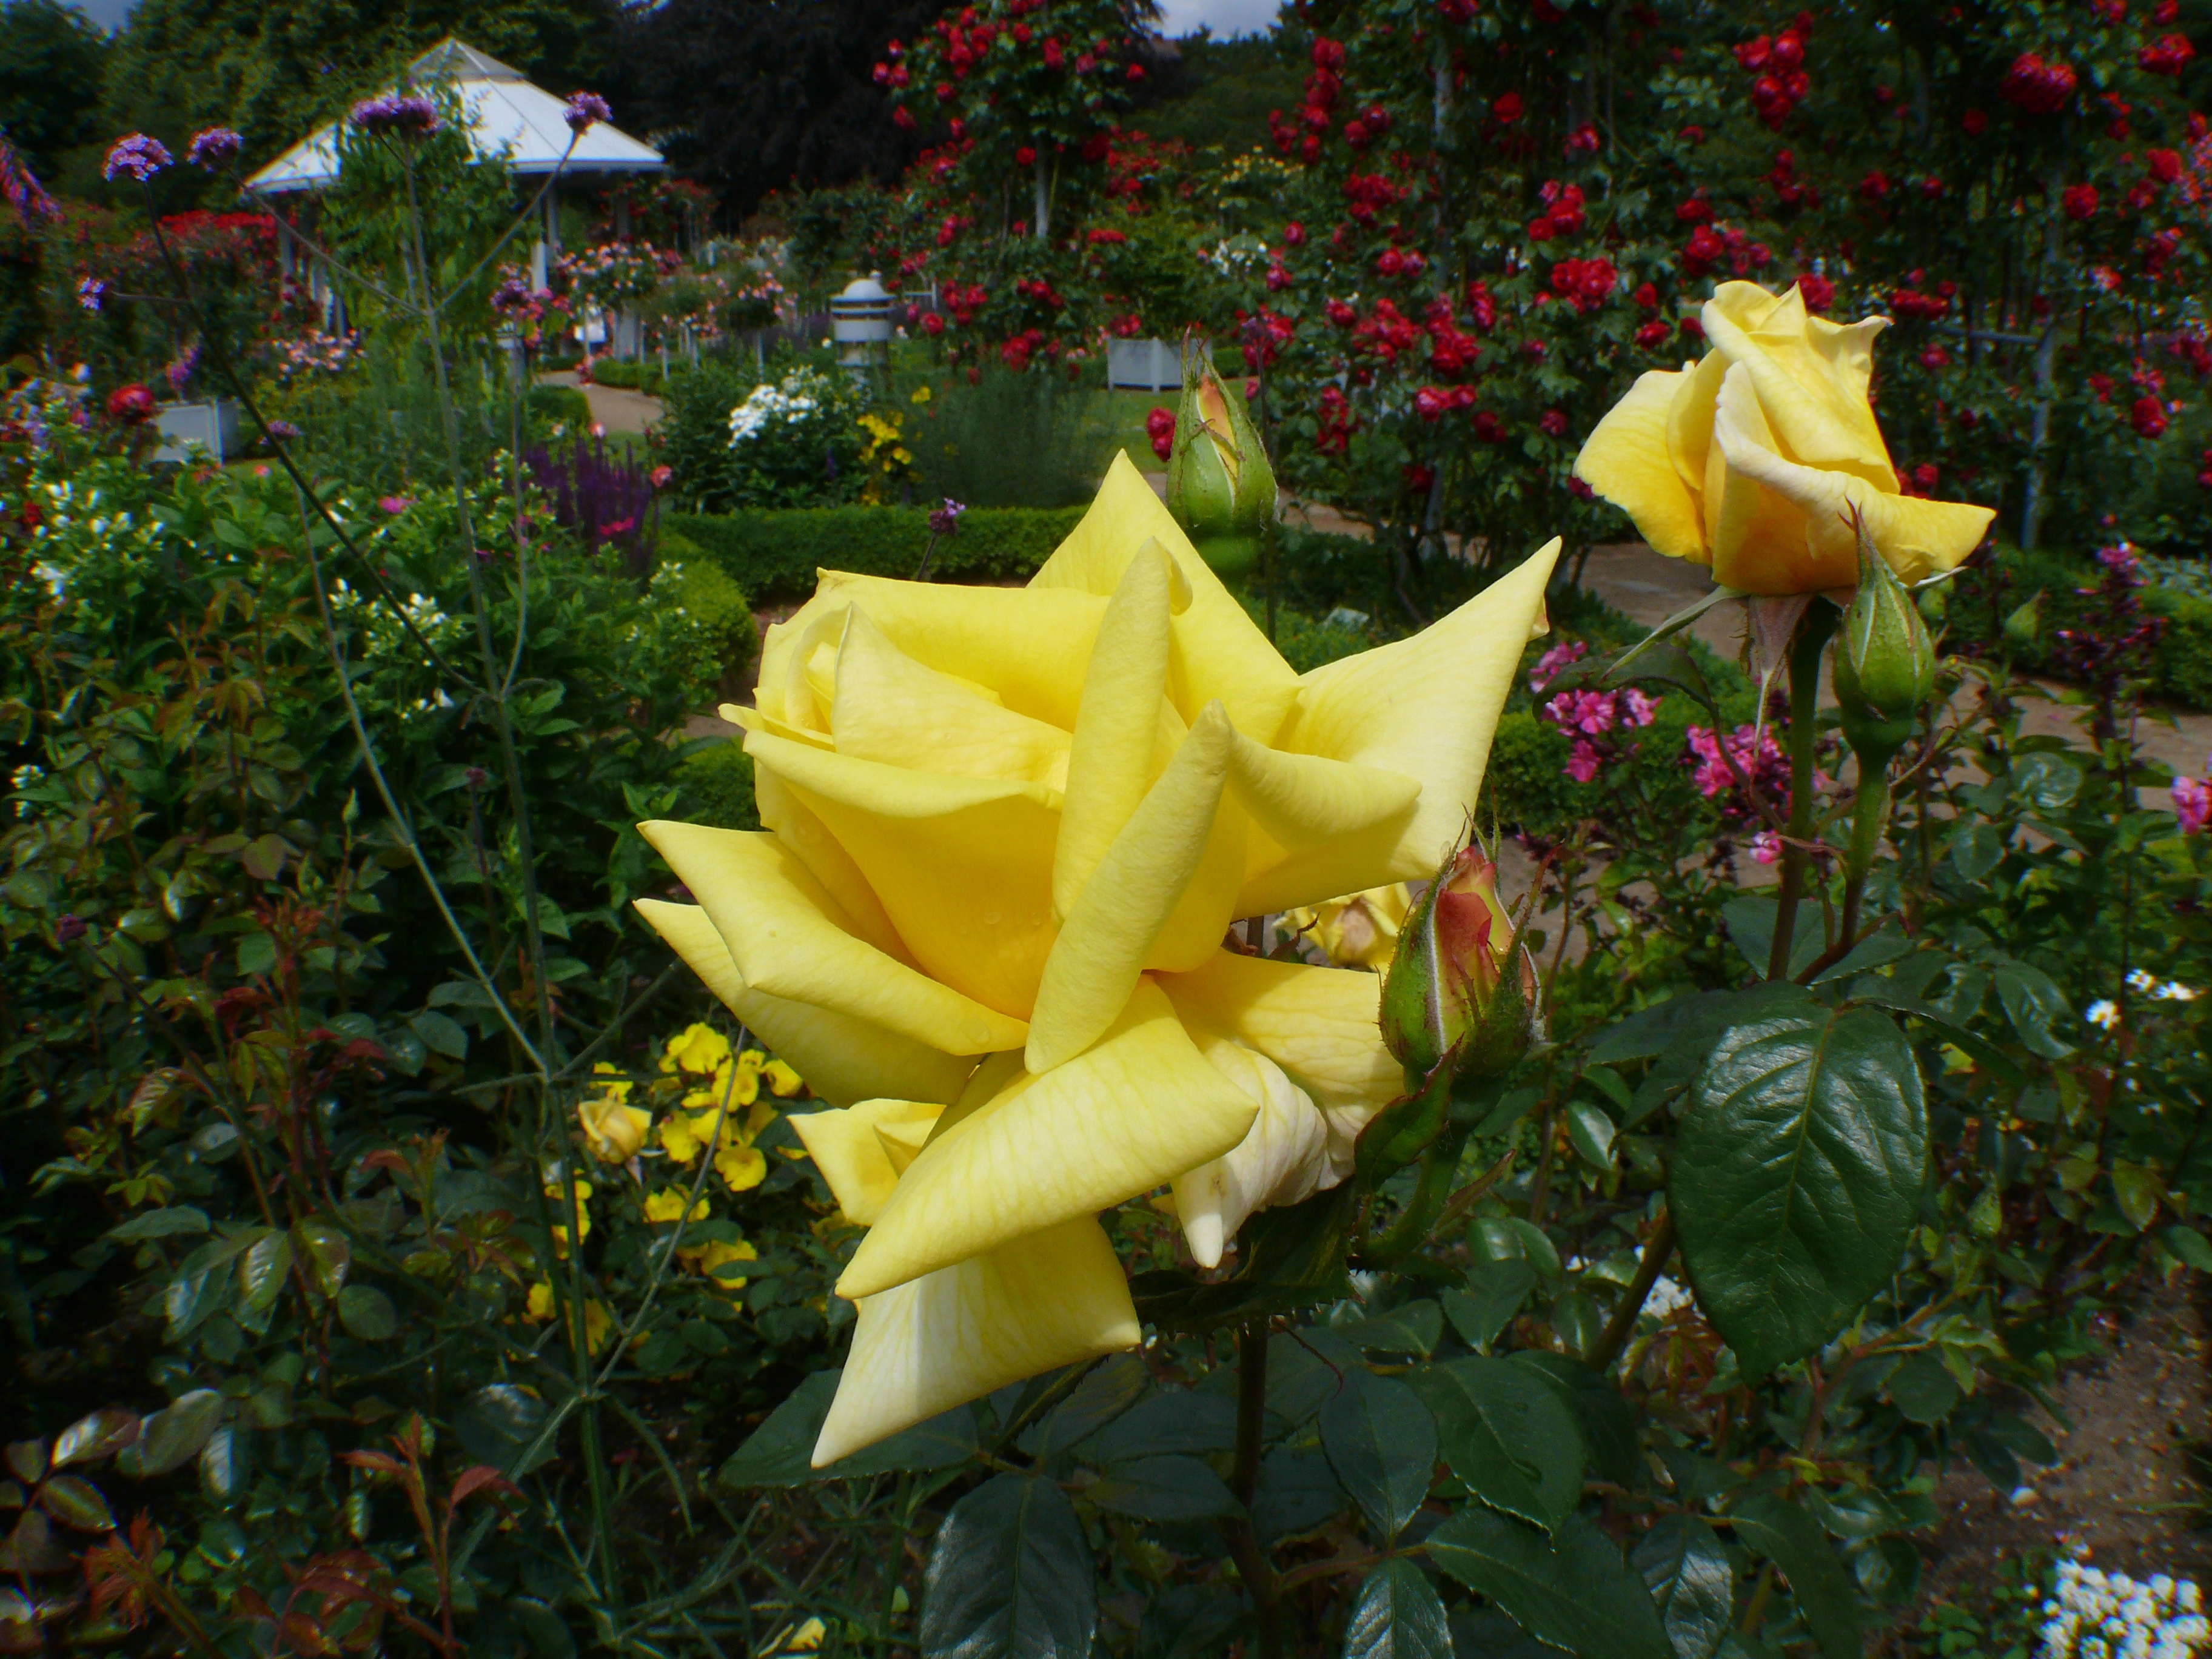
blossom, plant, flower, bloom, love, rose, romantic, botany, yellow, flora, roses, beauty, valentine, floribunda, fragrance, rose bloom, rose garden, flowering plant, garden roses, rose family, mother's day, land plant, rose order